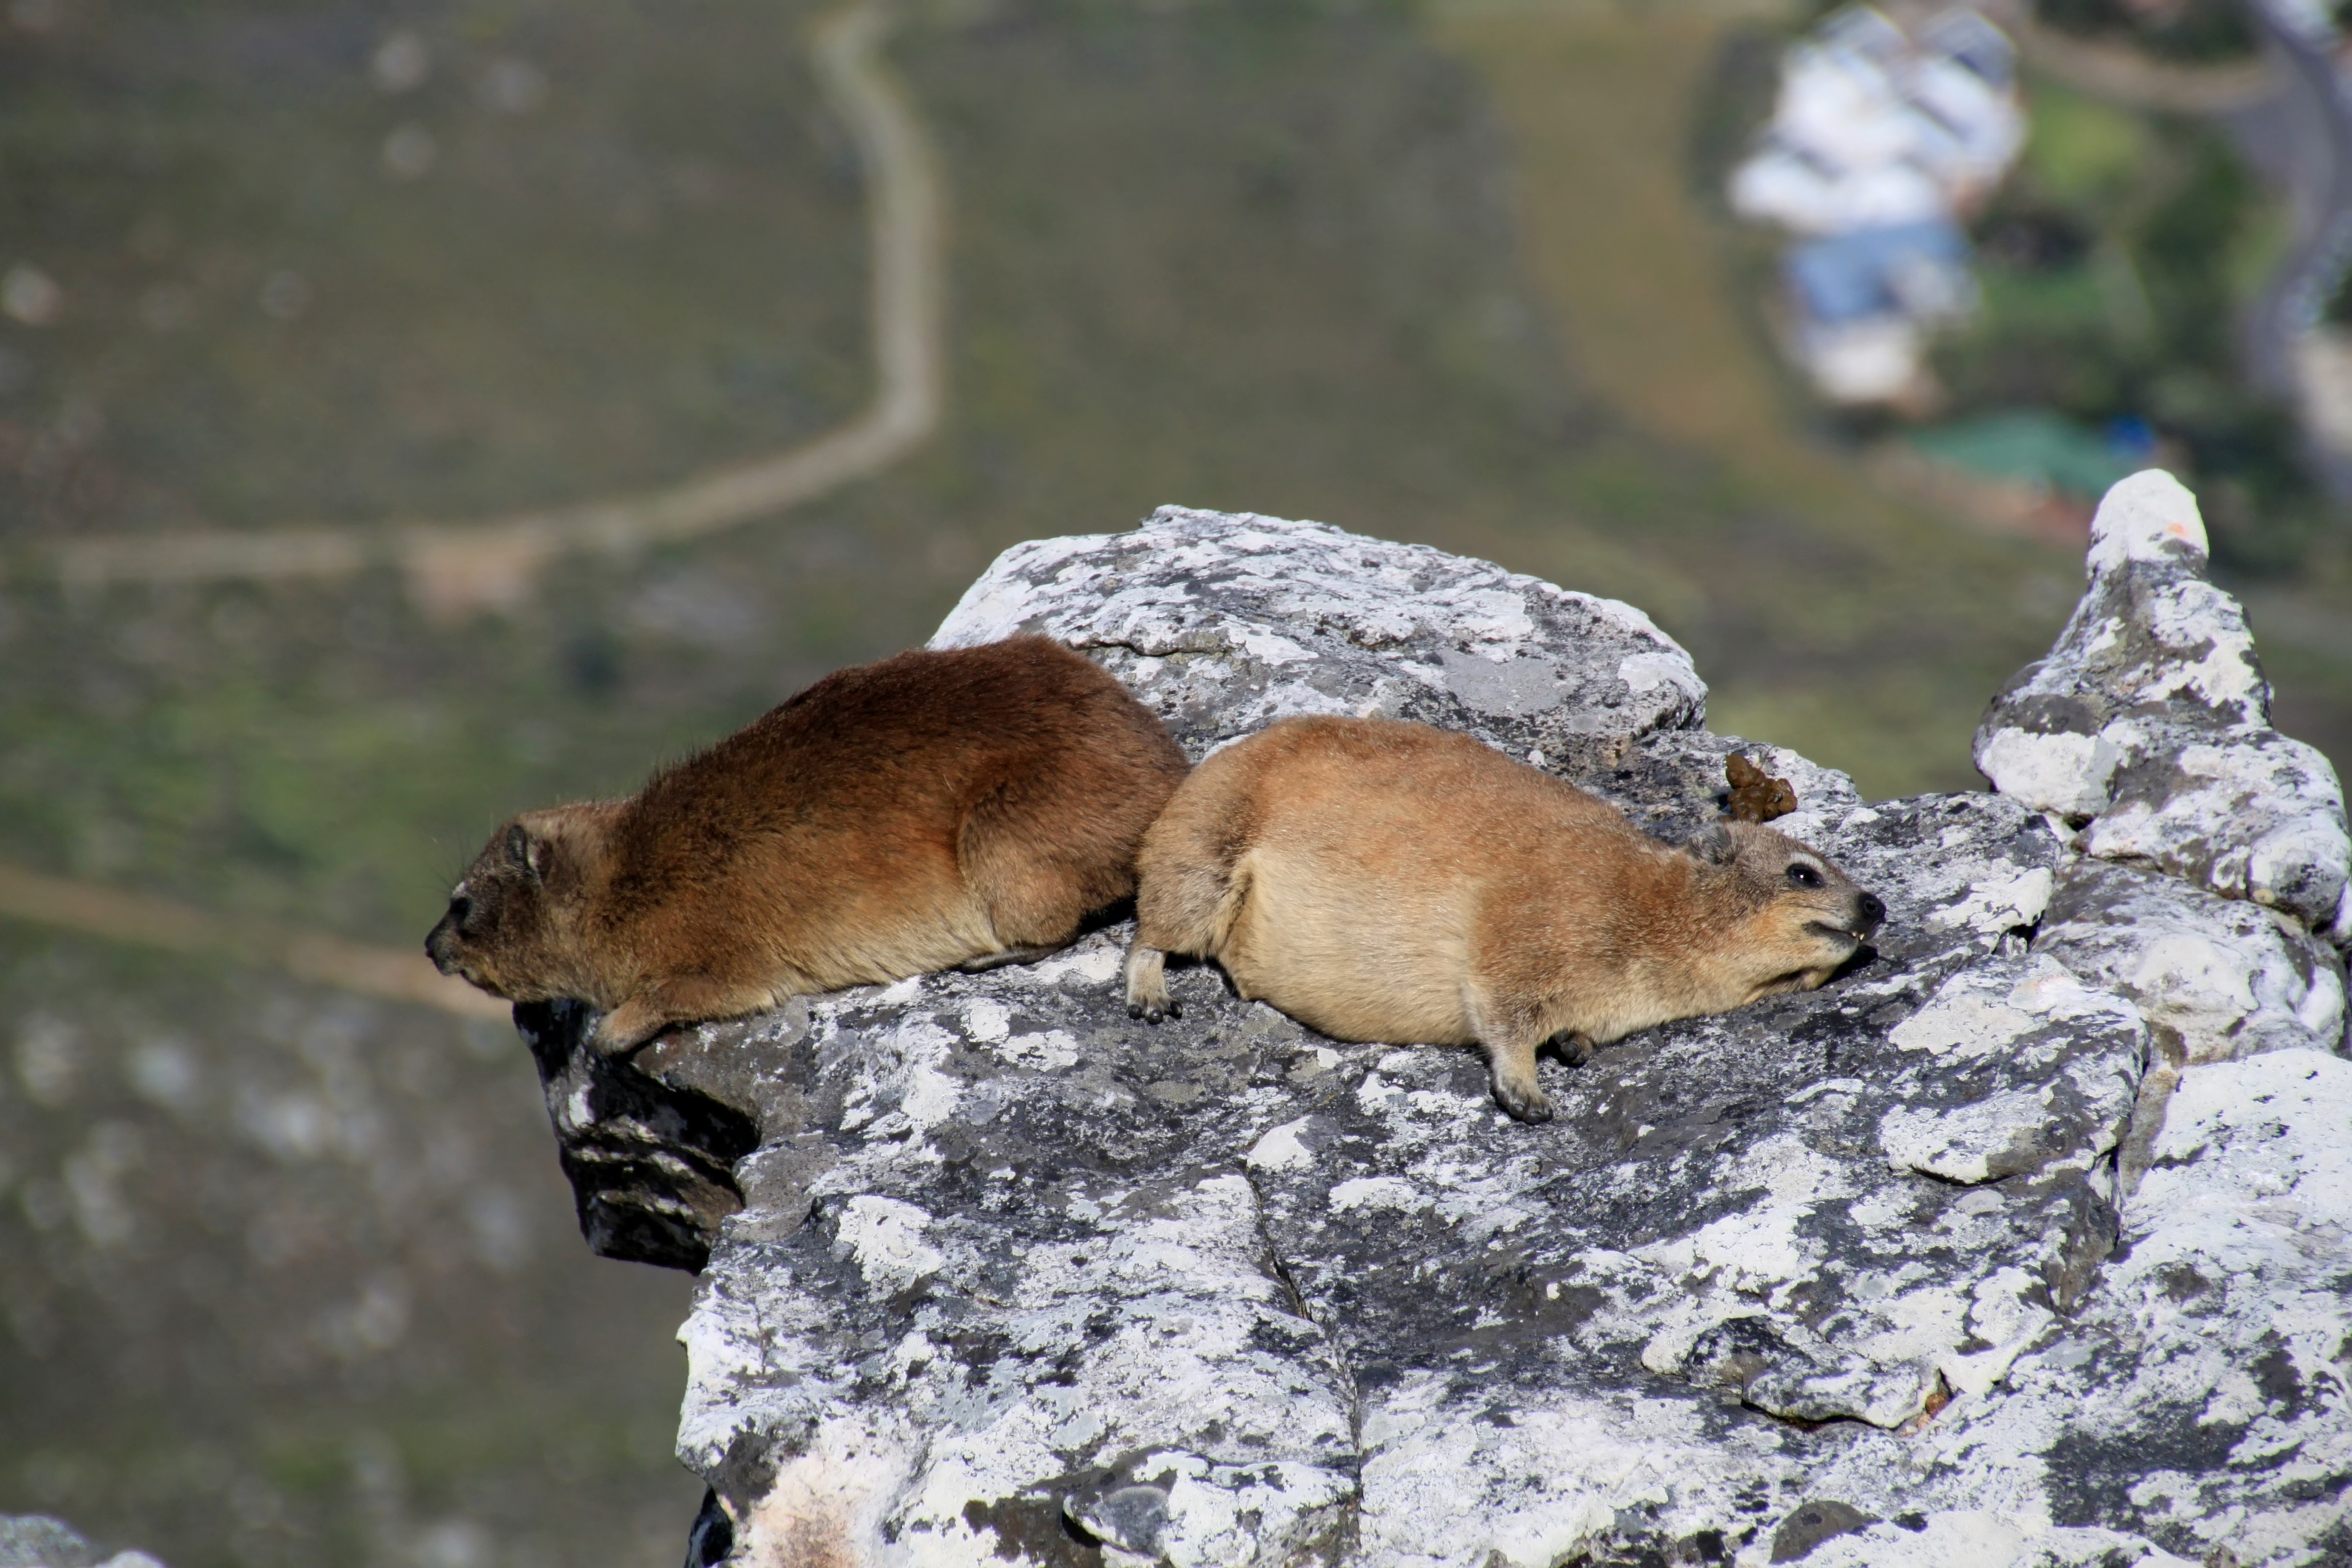
nature, rock, sweet, animal, wildlife, fur, high, mammal, two, rest, squirrel, rodent, fauna, table mountain, lazy, sleep, animals, vertebrate, chipmunk, pair, animal world, marmot, south africa, nature conservation, concerns, cape town, abyss, fur animals, hyrax